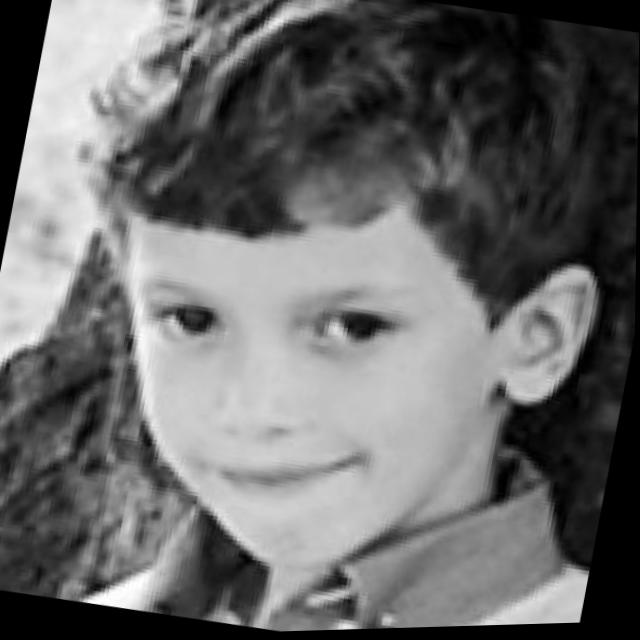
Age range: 0-12